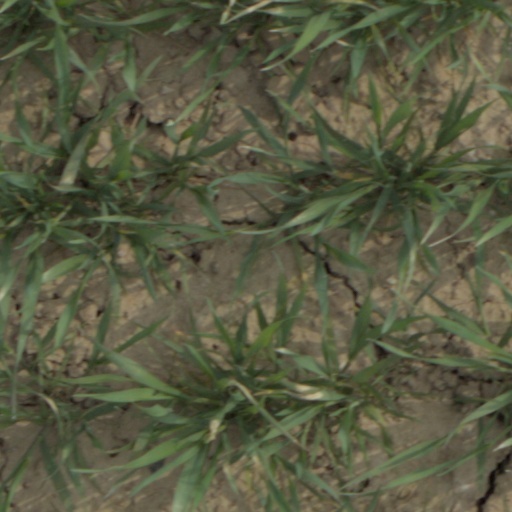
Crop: wheat